Oliver Rohrbeck

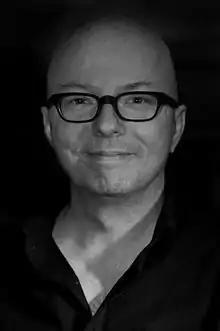
Oliver Rohrbeck

Oliver Rohrbeck (born March 21, 1965, in West-Berlin, Germany) is a German television and voice actor.